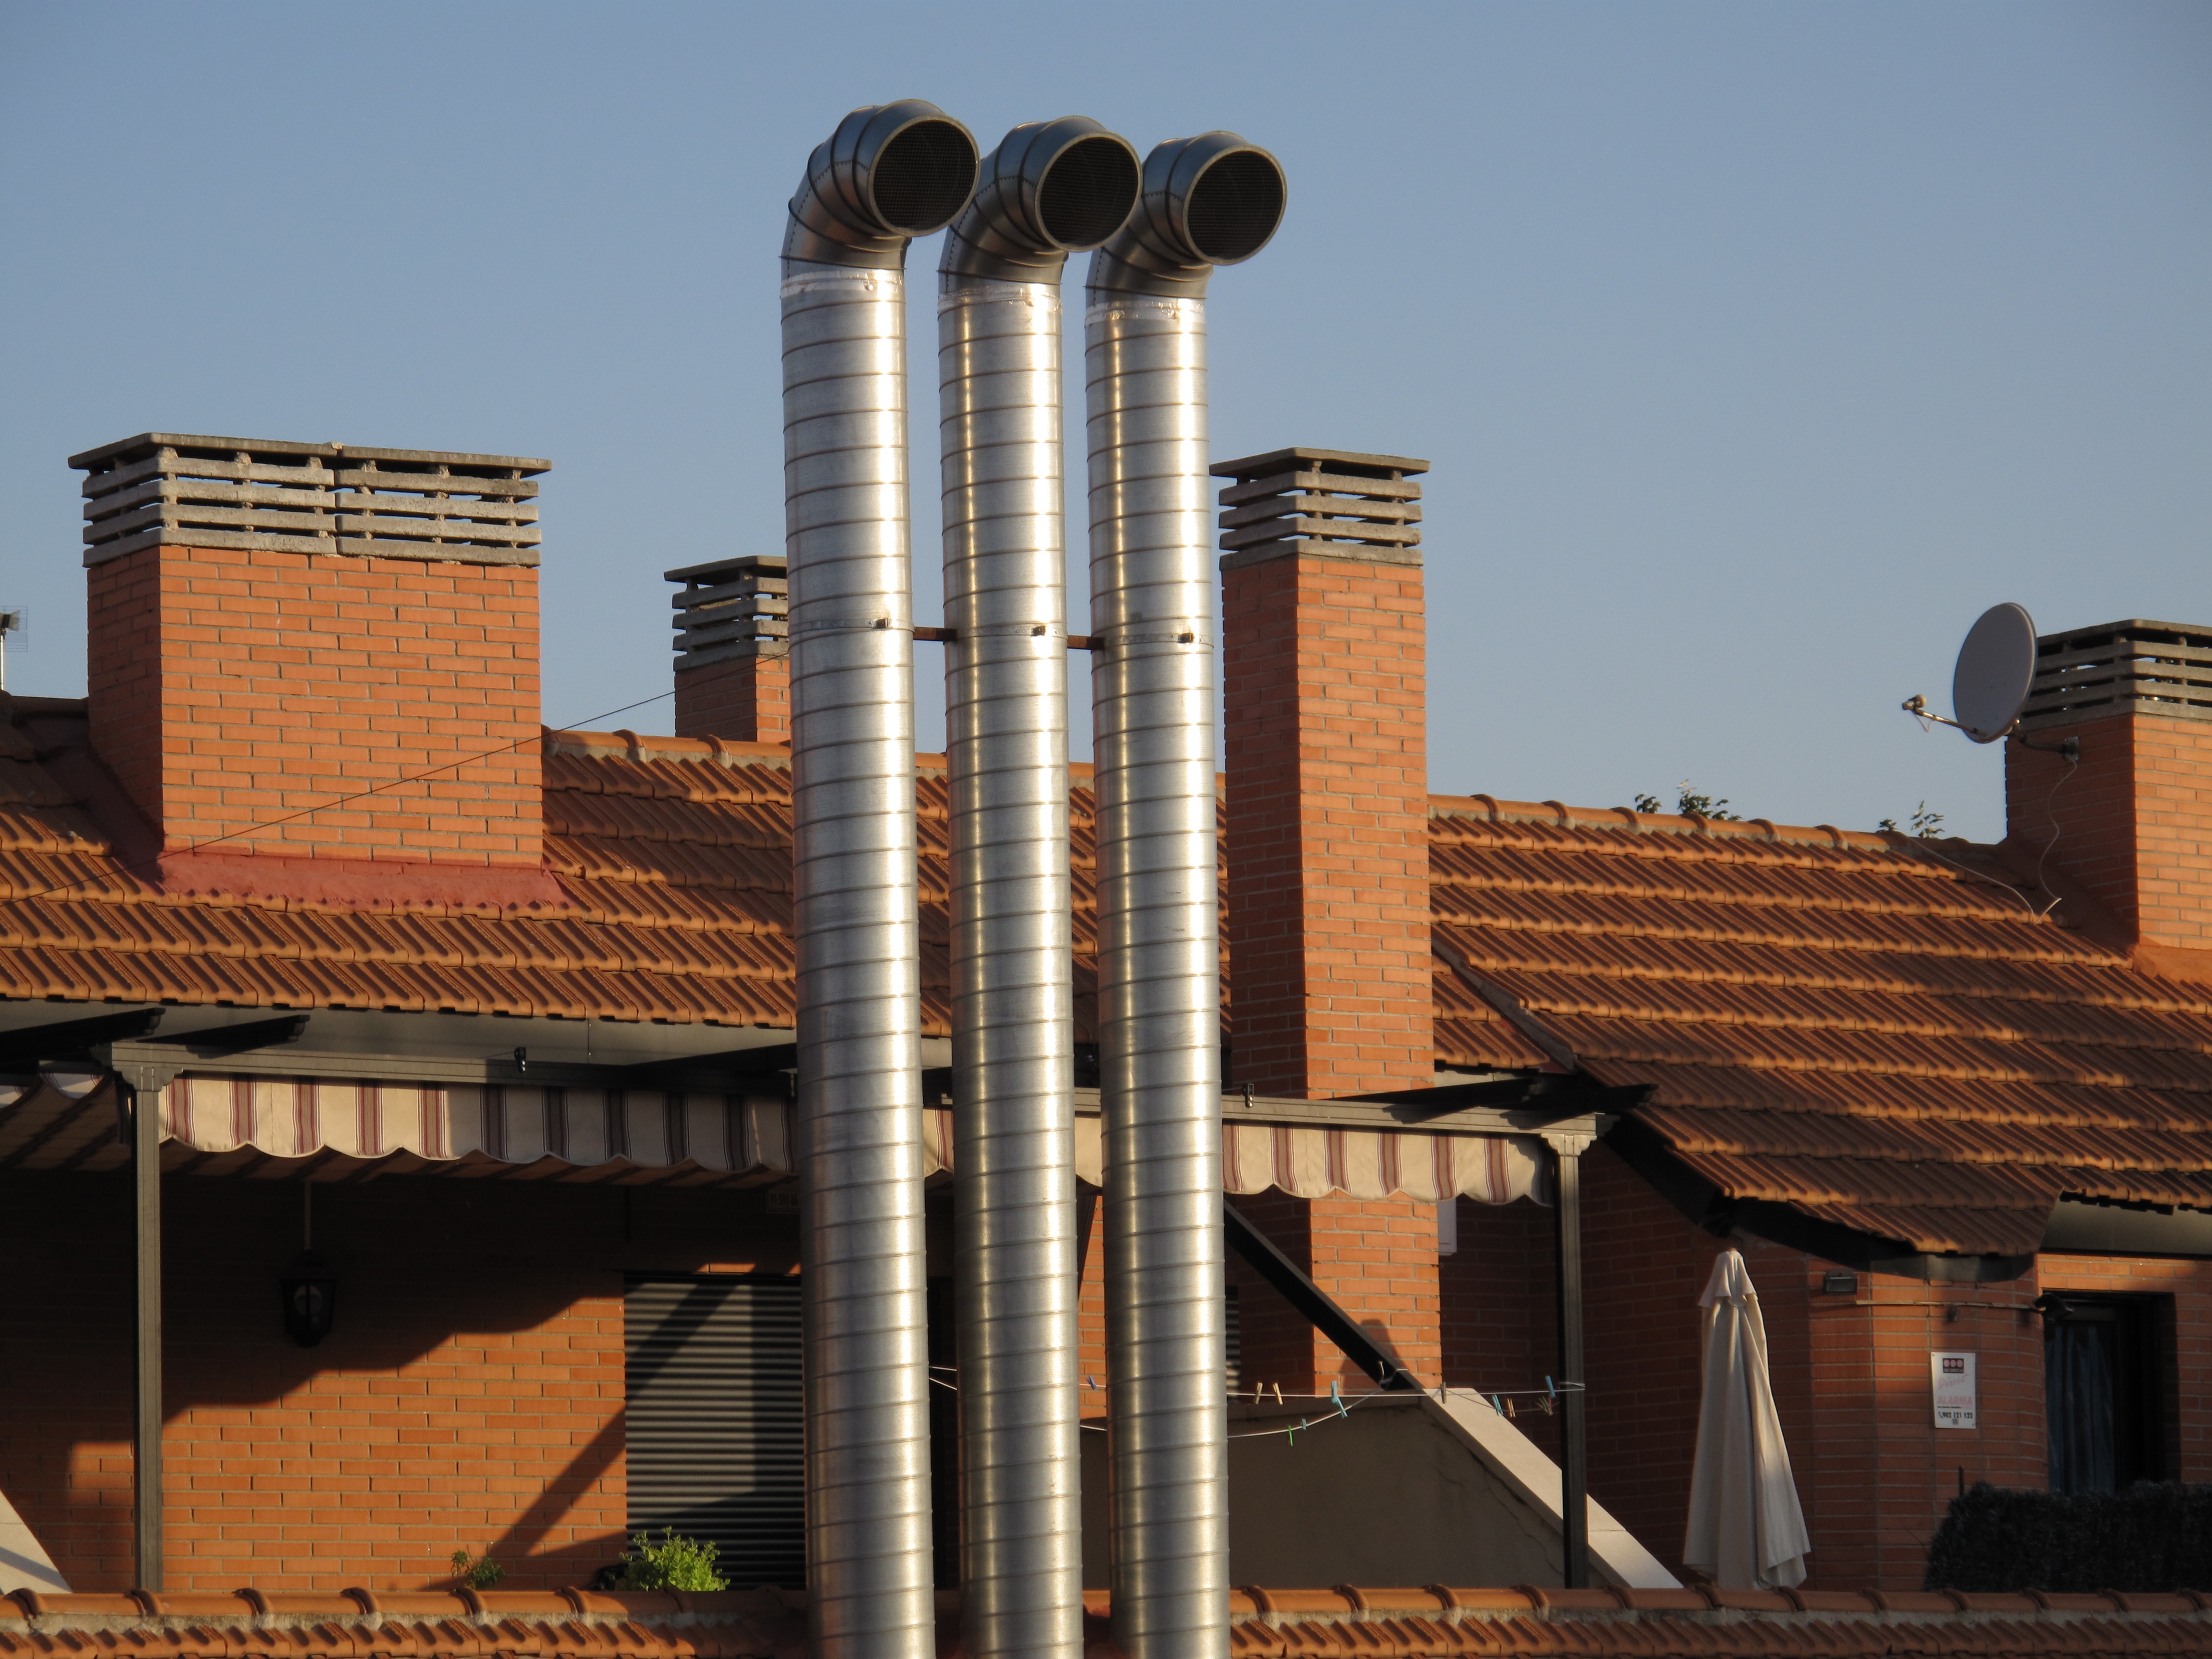
architecture, structure, skyline, roof, city, skyscraper, downtown, column, chimney, landmark, facade, pipes, pipe, exhaust, chimnee, urban area, outdoor structure